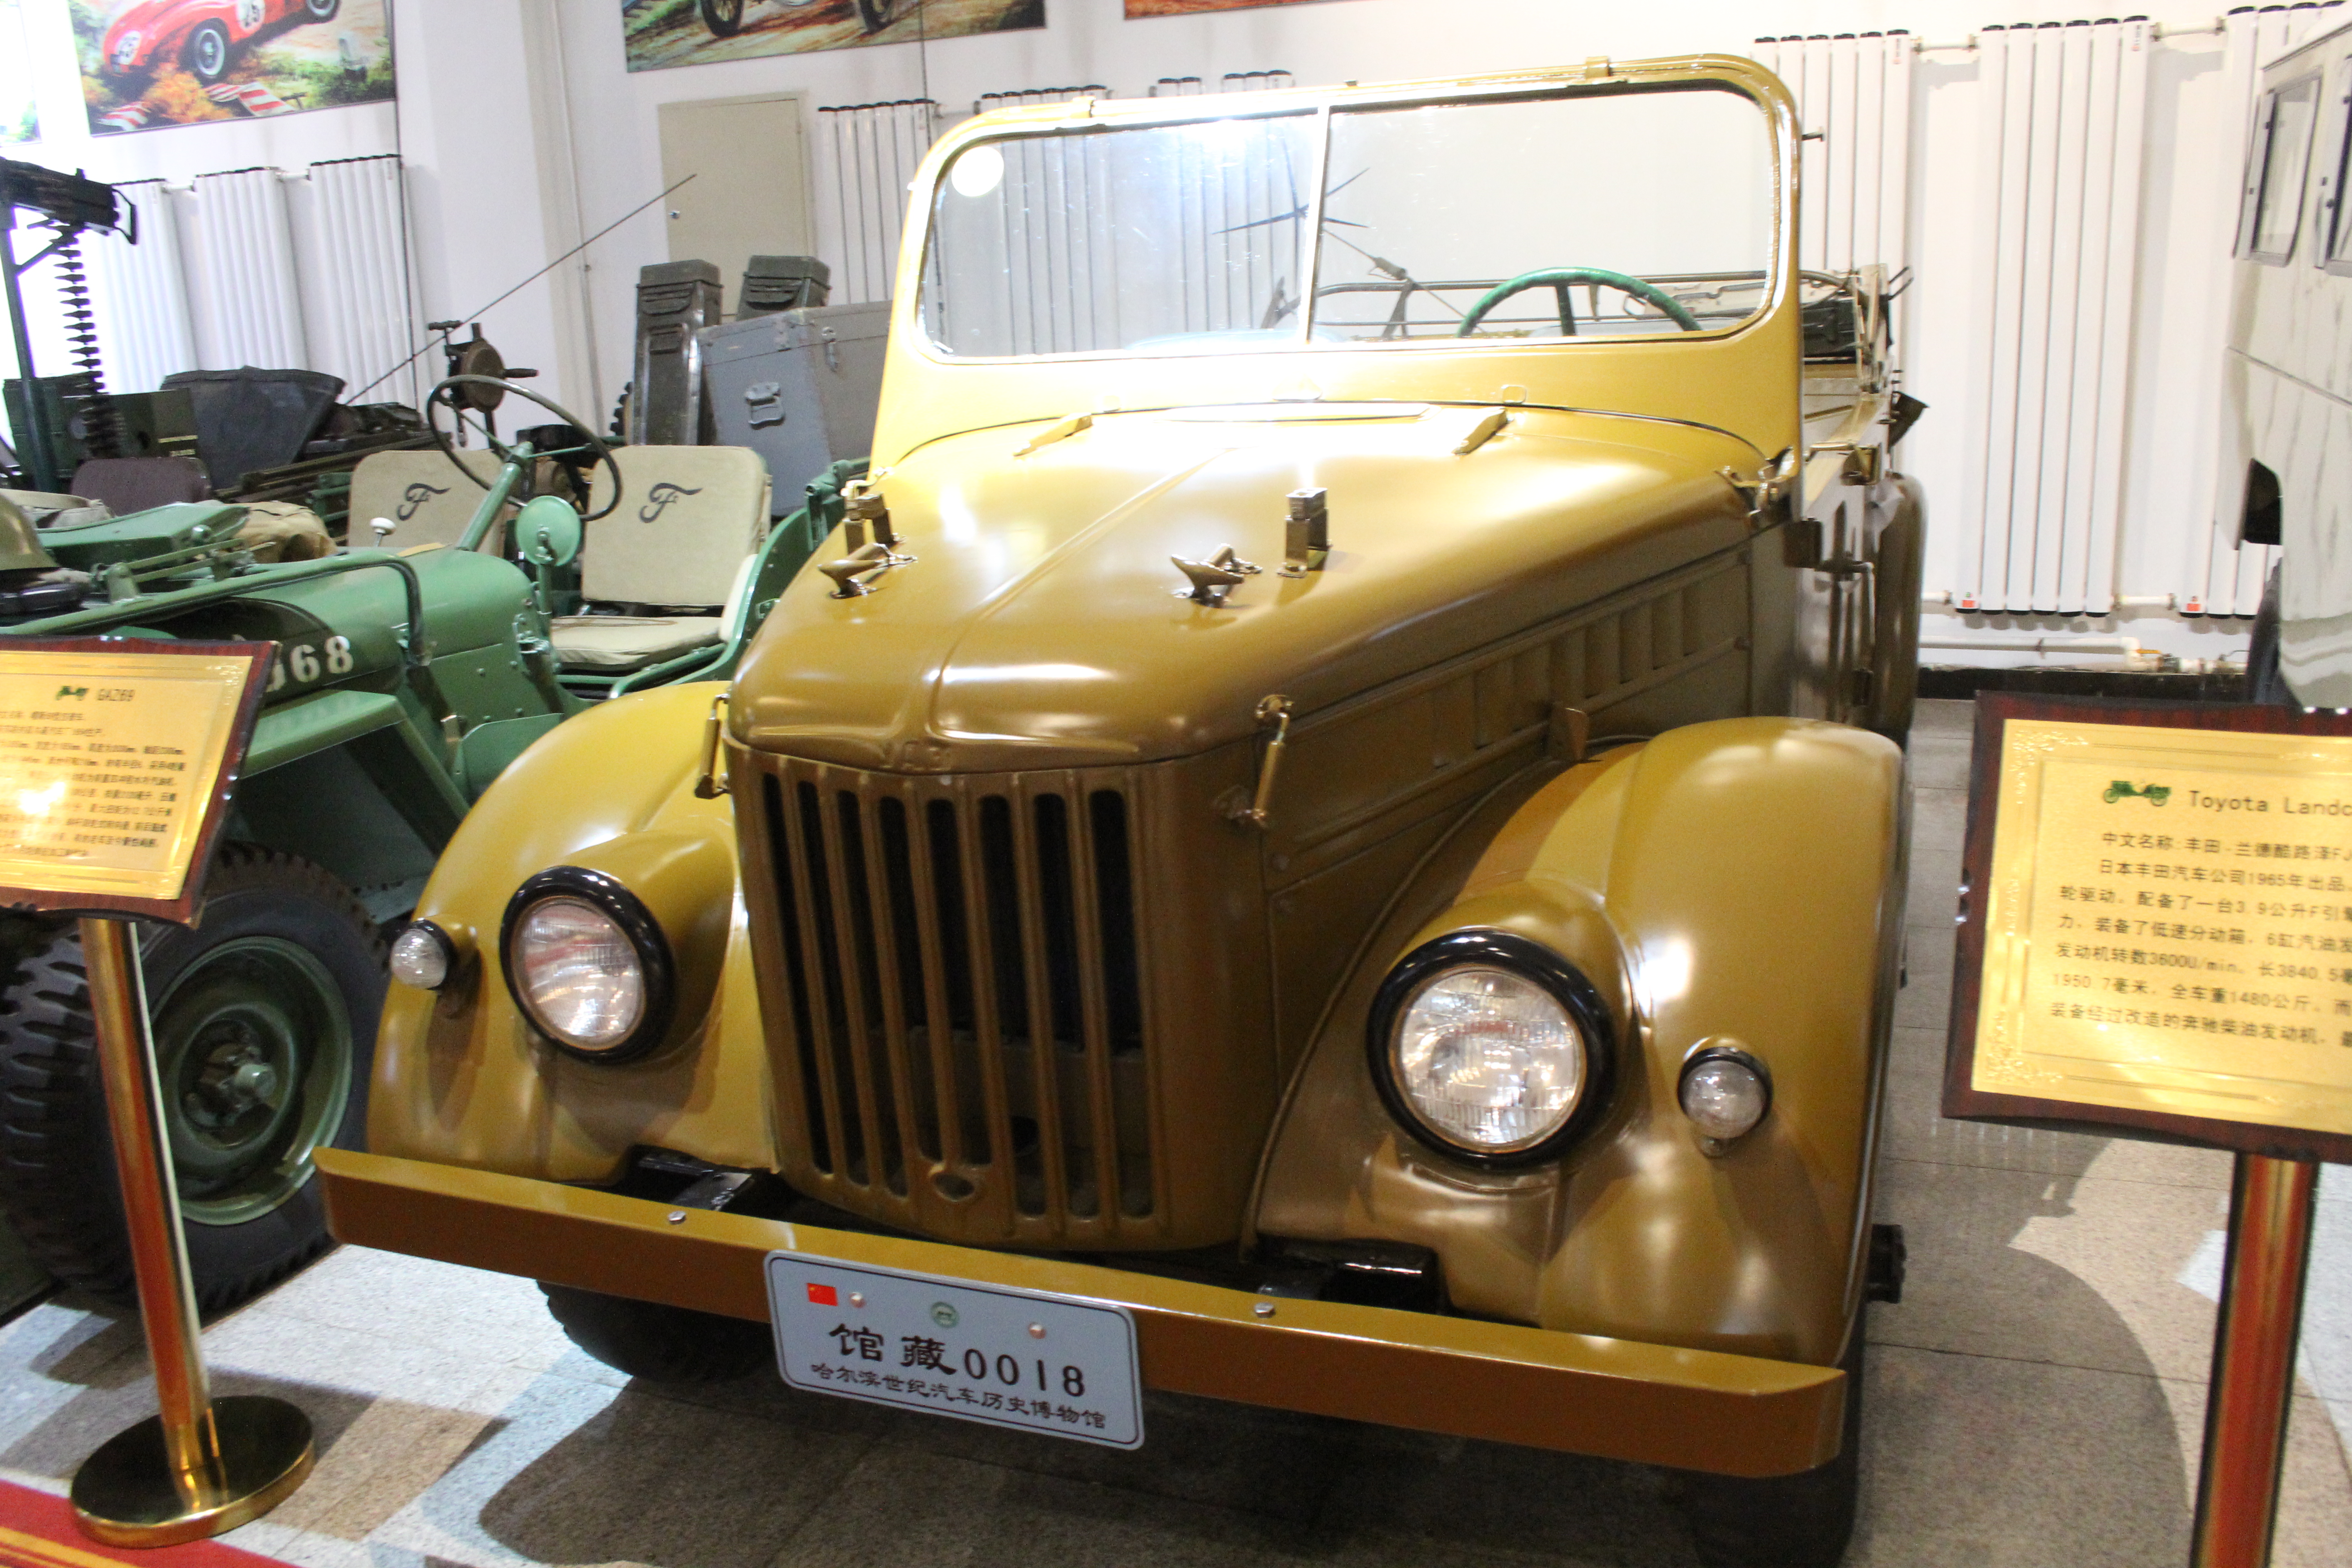
cars, vehicles, arts, motor vehicle, vehicle, car, classic, transport, mode of transport, truck, classic car, antique car, vintage car